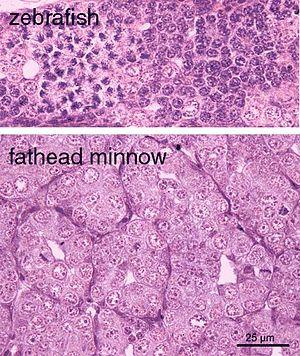
Le tête de boule, méné à tête de boule ou méné à grosse tête, Pimephales promelas est une espèce de poissons d’eau douce des zones tempérées nord américaine. Récemment introduit en Europe, il peut être localement considéré comme espèce invasive.